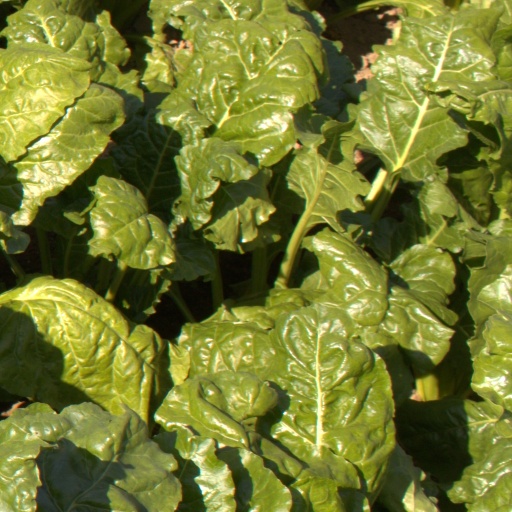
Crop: sugar beet